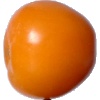
Label: Tomato Yellow 1